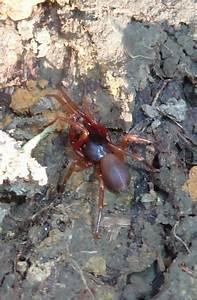
spider